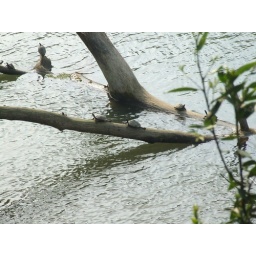
Baby turtles on a tree branch in the  kaziranga forest